List of Blackpool Tramway tram stops

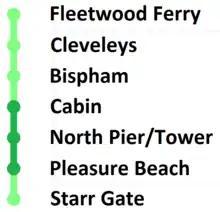
A map showing the stops used by Blackpool's heritage trams. Dark green- normal service. Light green- enhanced service.

Blackpool's heritage trams do not serve the main service platforms, instead having separate designated stops. The following is a list of stops used by them, from north to south: